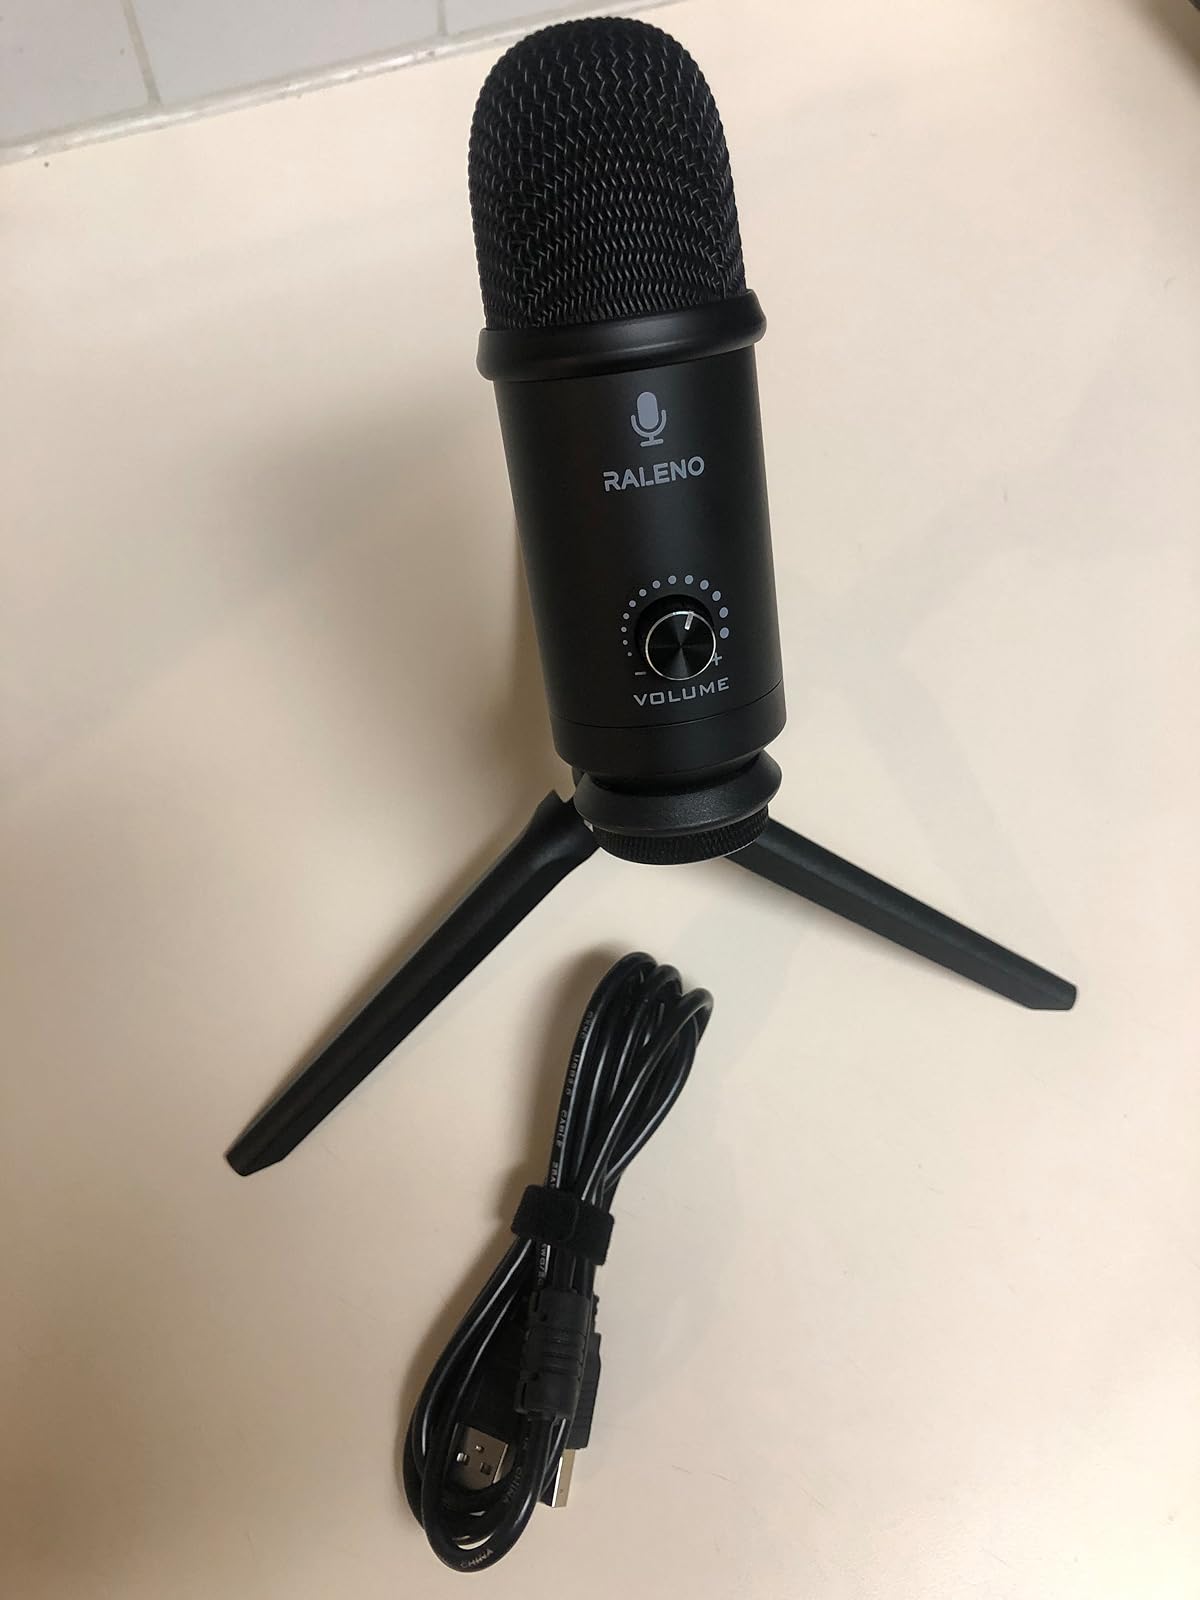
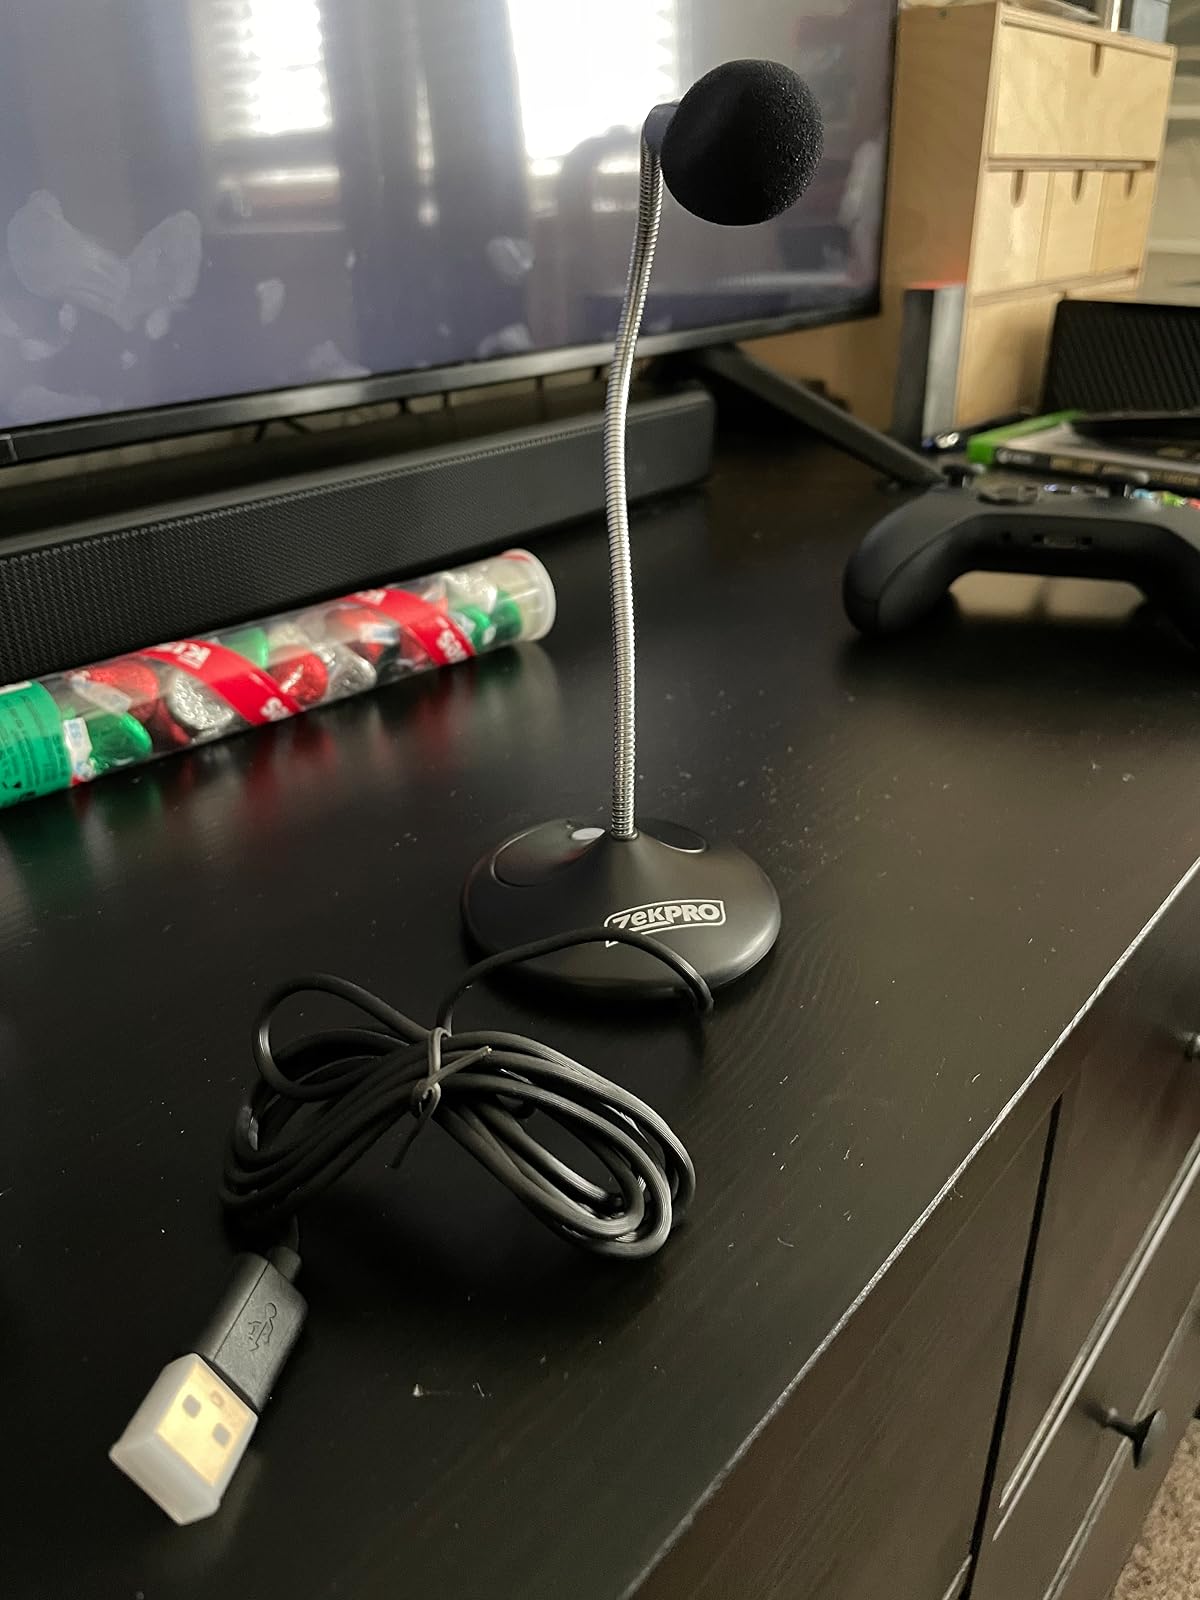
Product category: microphone
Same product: no